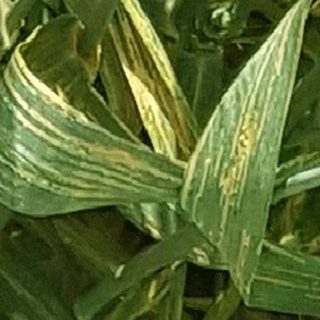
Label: wheat_yellow_rust